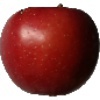
Label: Apple Braeburn 1